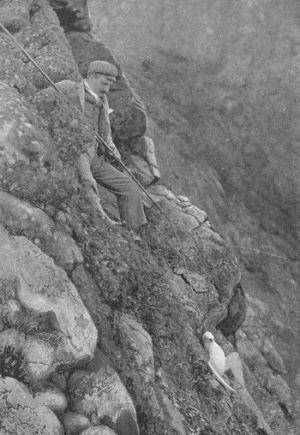
Saint-Kilda est un archipel écossais, isolé dans l'océan Atlantique et situé à 64 km à l'ouest-nord-ouest de l'île de North Uist et à 163 km à l'ouest des côtes écossaises, sur l'île de Grande-Bretagne. Faisant partie de la division administrative de l'archipel des Hébrides extérieures, il en contient les îles les plus à l'ouest. L'île principale est Hirta, dont les falaises maritimes sont les plus hautes du Royaume-Uni. La population de l'archipel, de langue gaélique, devint inférieure à 100 habitants après 1851 et n'a probablement jamais dépassé 180. Elle fut entièrement évacuée à sa propre demande en 1930 et les seuls habitants sont désormais des militaires.